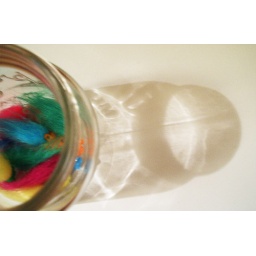
home in a bottle